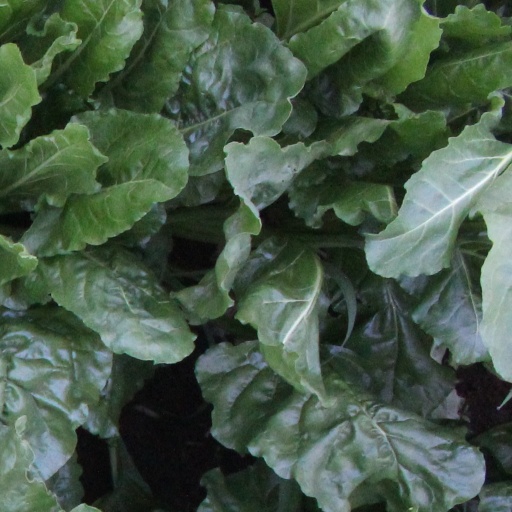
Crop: sugar beet